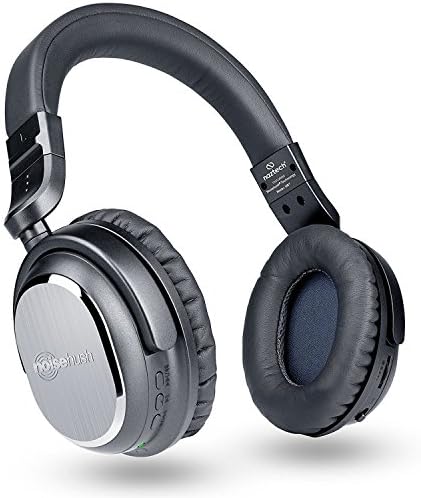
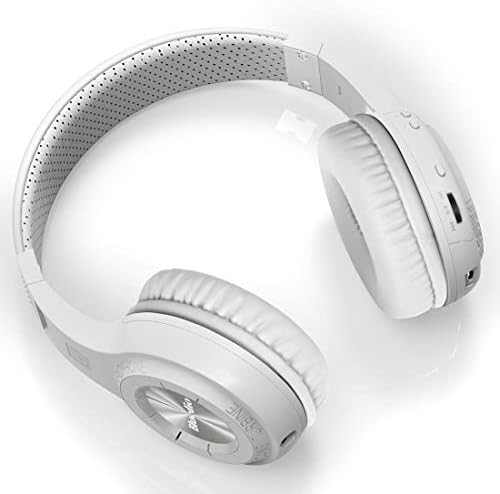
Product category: headphones
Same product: no